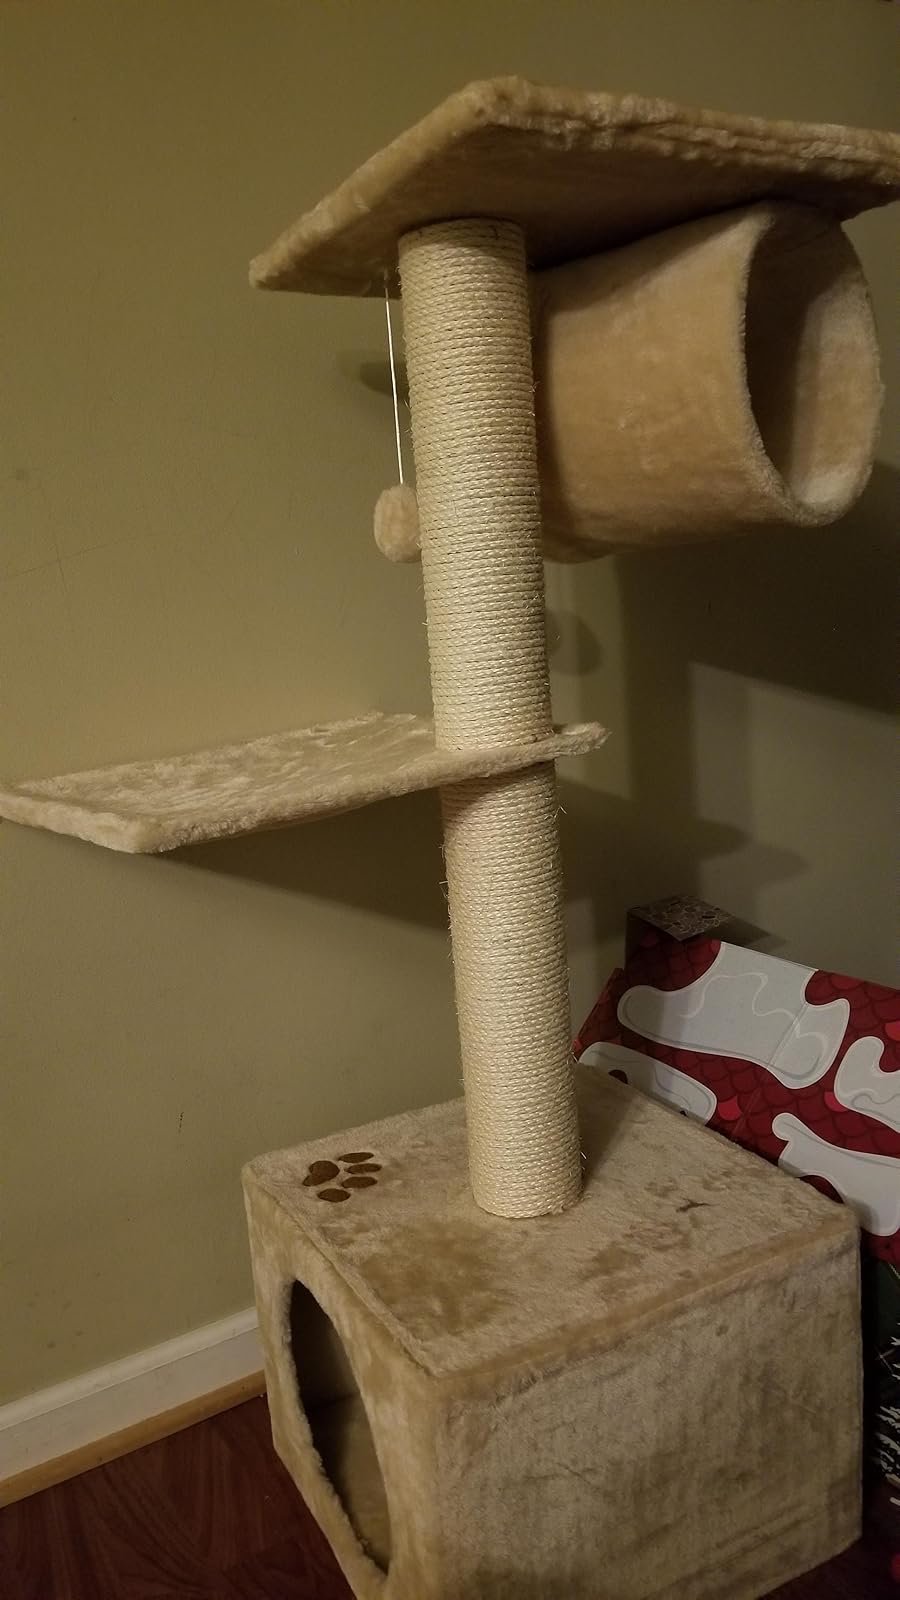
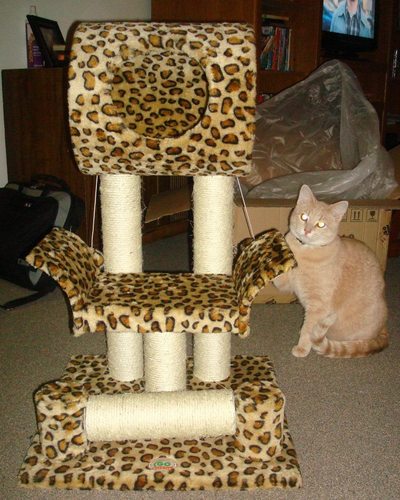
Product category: items_cat tree
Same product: no